Will Self

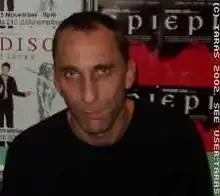
Self at a 2002 book signing

After graduating from Oxford, Self worked for the Greater London Council, including as a road sweeper, while residing in Brixton. He pursued a career as a cartoonist for the "New Statesman" and other publications and as a stand-up comedian. He moved to Gloucester Road around 1985. In 1986 he entered a treatment centre in Weston-super-Mare, where he claimed that his heroin addiction was cured. In 1989, "through a series of accidents", he "blagged" his way into running a small publishing company.